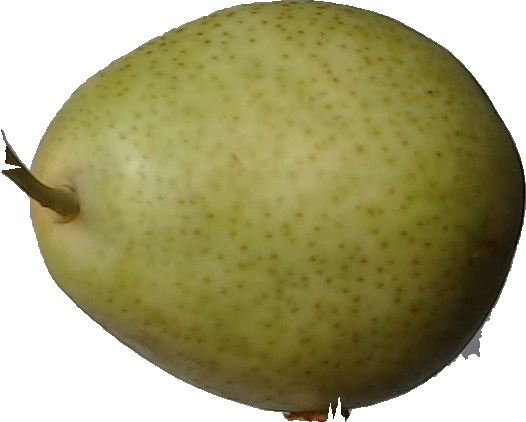
Label: pear_1